Shropshire

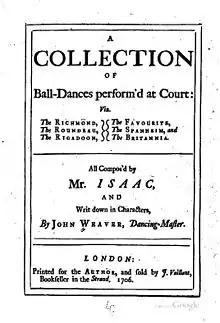
"A Collection of Ball-dances Perform'd at Court"; all compos'd by Mr. Isaac, and writ down in characters, by John Weaver, dancing-master (1706)

The early 20th century novelist and poet Mary Webb was born in Shropshire and lived most of her life there, and all her novels are set there, most notably "Precious Bane", with its powerful evocation of the Shropshire countryside. A school in Pontesbury bears her name.